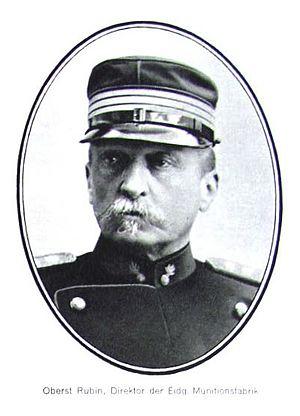
Eduard Alexander Rubin était un ingénieur suisse en mécanique qui est célèbre pour avoir inventé balle blindée en 1882. Sa cartouche la plus célèbre était la cartouche suisse 7.5 × 55mm qui était la munition standard pour des fusils militaires Schmidt-Rubin, K31 et Stgw 57. En plus de la balle blindée, Rubin a développé le fusil militaire Schmidt-Rubin, le mécanisme d'allumage Rubin-Fornerod et l'utilisation de trinitrotoluène et de nitrate d'ammonium pour remplacer la poudre dans les grenades d'artillerie. Ses balles entièrement plaquées de cuivre inspirèrent également les balles entièrement blindées en métal introduites en 1886 pour le fusil Lebel. Il fut directeur de l'usine fédérale suisse de munitions et du centre de recherche de Thoune. Il avait le grade de colonel dans l'armée suisse.